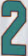
Number: 2